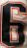
Number: 6